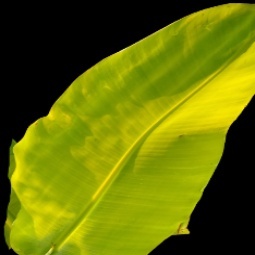
Label: Zinc